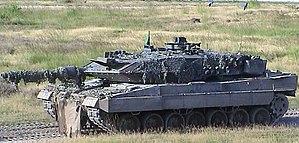
La puissance militaire d'un pays est construite sur de nombreux facteurs, notamment le nombre de soldats et le budget alloué pour sa défense mais également de nombreux autres paramètres tels que son avancée technologique, le type et le nombre de matériels dont il dispose.
Le char d'assaut aussi appelé char, est un système d'arme mobile constitué d'un canon monté sur un véhicule automobile blindé et le plus souvent chenillé.
L'histoire du char de combat commence avec le premier moyen d'avancer sous le feu ennemi tout en restant protégé, un problème ancien ayant conduit à la réalisation de nombreux véhicules pouvant être vus comme précurseurs des chars de combat modernes.